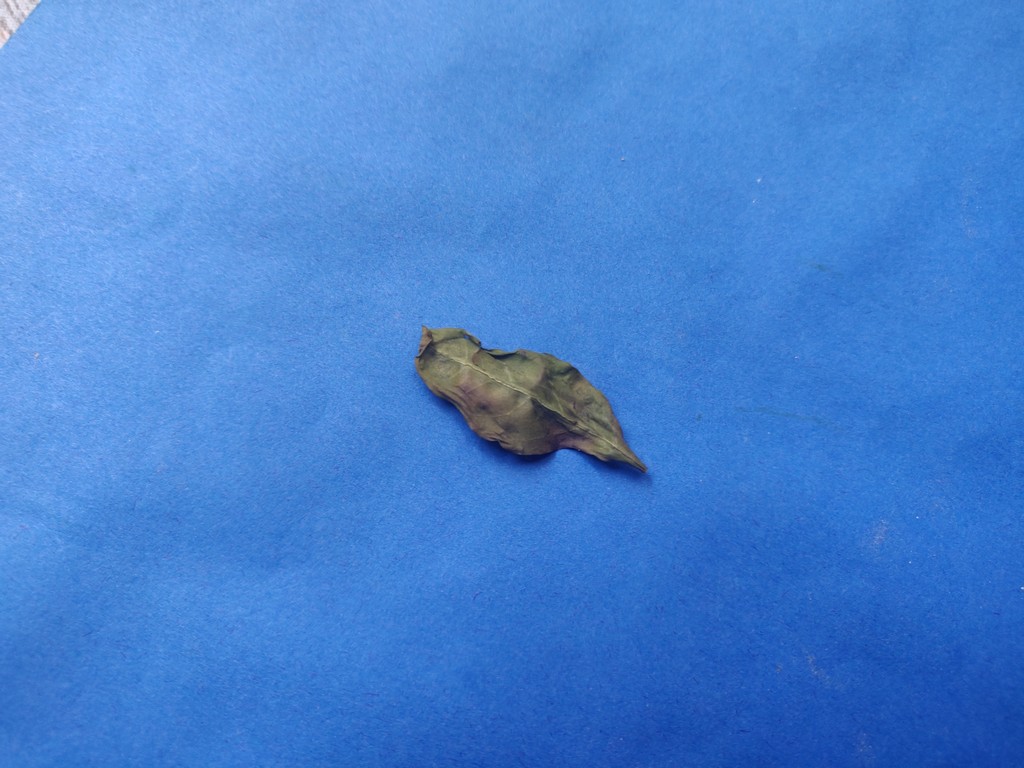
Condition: Dried
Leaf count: single
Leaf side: unknown